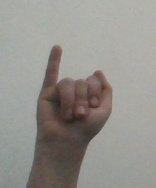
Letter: meem